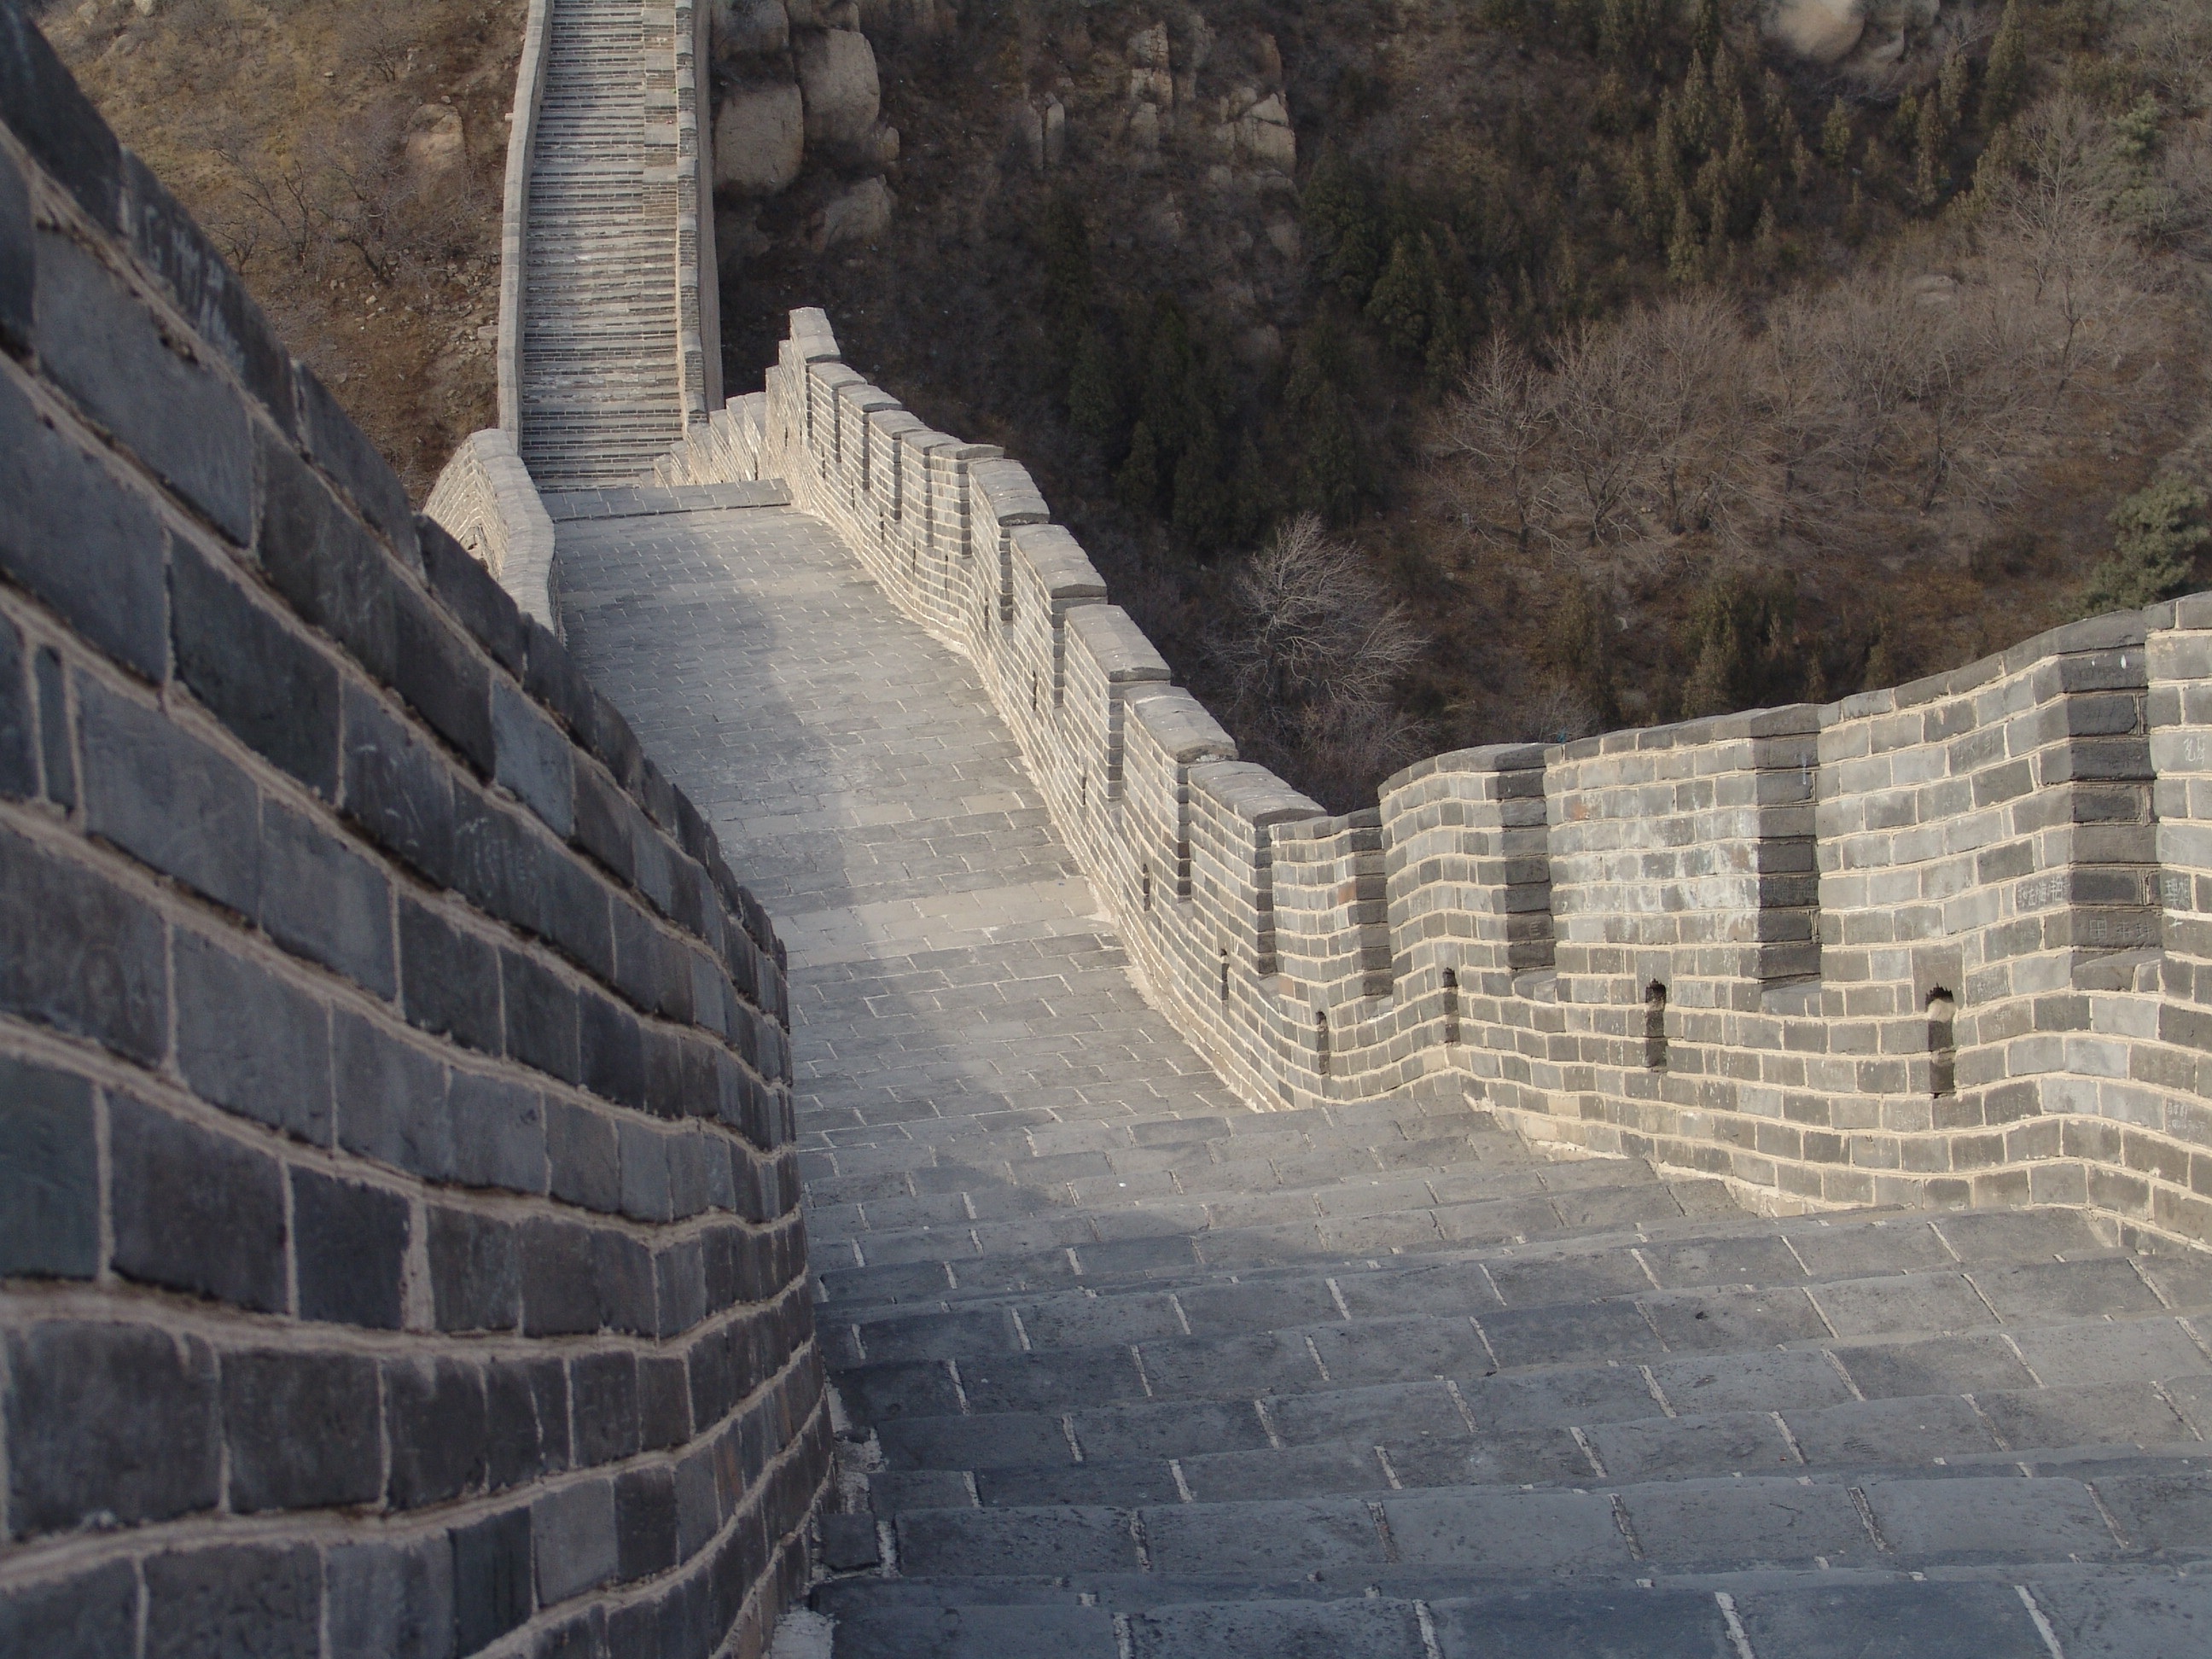
rock, architecture, structure, wall, asia, brick, great wall, world heritage, weltwunder, places of interest, amphitheatre, temple, stairs, beijing, ruins, great wall of china, unesco, china, border, ancient history, border wall, defensive walls, chinese empire, long great wall of china, border fortification